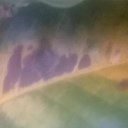
Label: Leaf_rust